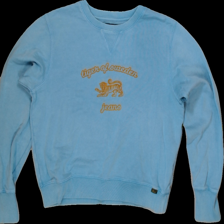
View: front
Type: T-shirt
Category: Ladies
Brand: Tiger of Sweden
Colors: Blue, Yellow
Material: 100% Cott
Pattern: Logo print
Cut: C-collar
Size: M
Season: All
Trend: No trend
Stains: No
Price range: <50
Recommended usage: Reuse